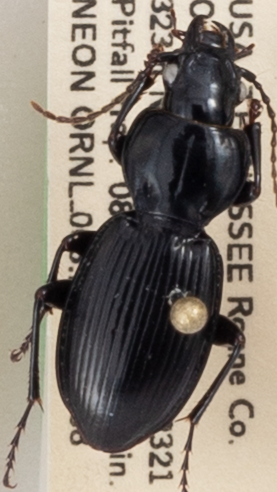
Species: Cyclotrachelus fucatus
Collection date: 2020-07-08
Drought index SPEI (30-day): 0.03
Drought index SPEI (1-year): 1.69
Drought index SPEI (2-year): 2.09